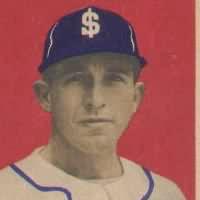
Age: 33